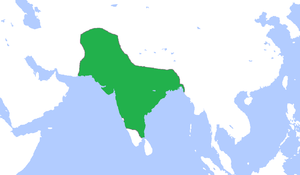
Indien / Historie / Mogulriget
Den omtrentlige udstrækning af Mogulriget i 1600-tallet.
Indien, officielt Republikken Indien, er en suveræn stat i den sydlige del af Asien, hvor landet udgør hovedparten af det indiske subkontinent. Indien grænser op til Pakistan, Kina, Nepal, Bhutan, Bangladesh og Myanmar og har søgrænser til Maldiverne, Sri Lanka og Indonesien. Indien har ligeledes en omdiskuteret grænse til Afghanistan.